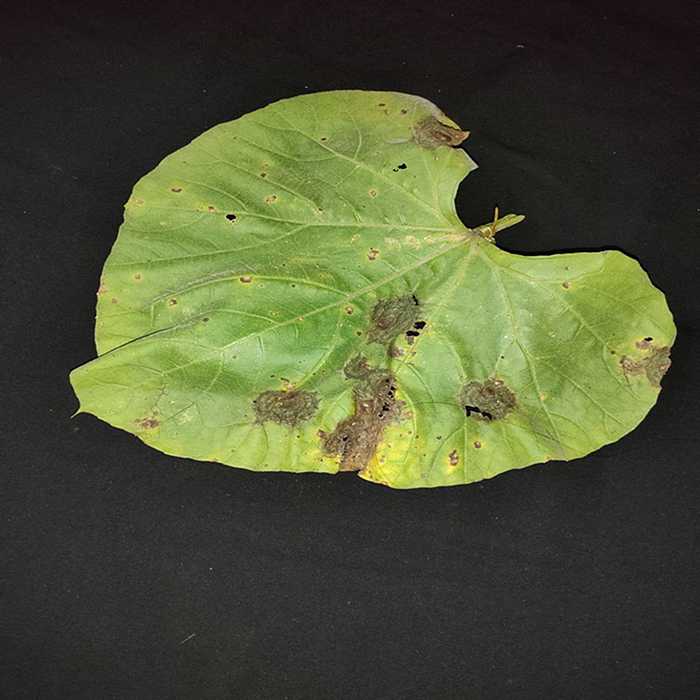
Plant: Bottle gourd
Label: Downey mildew